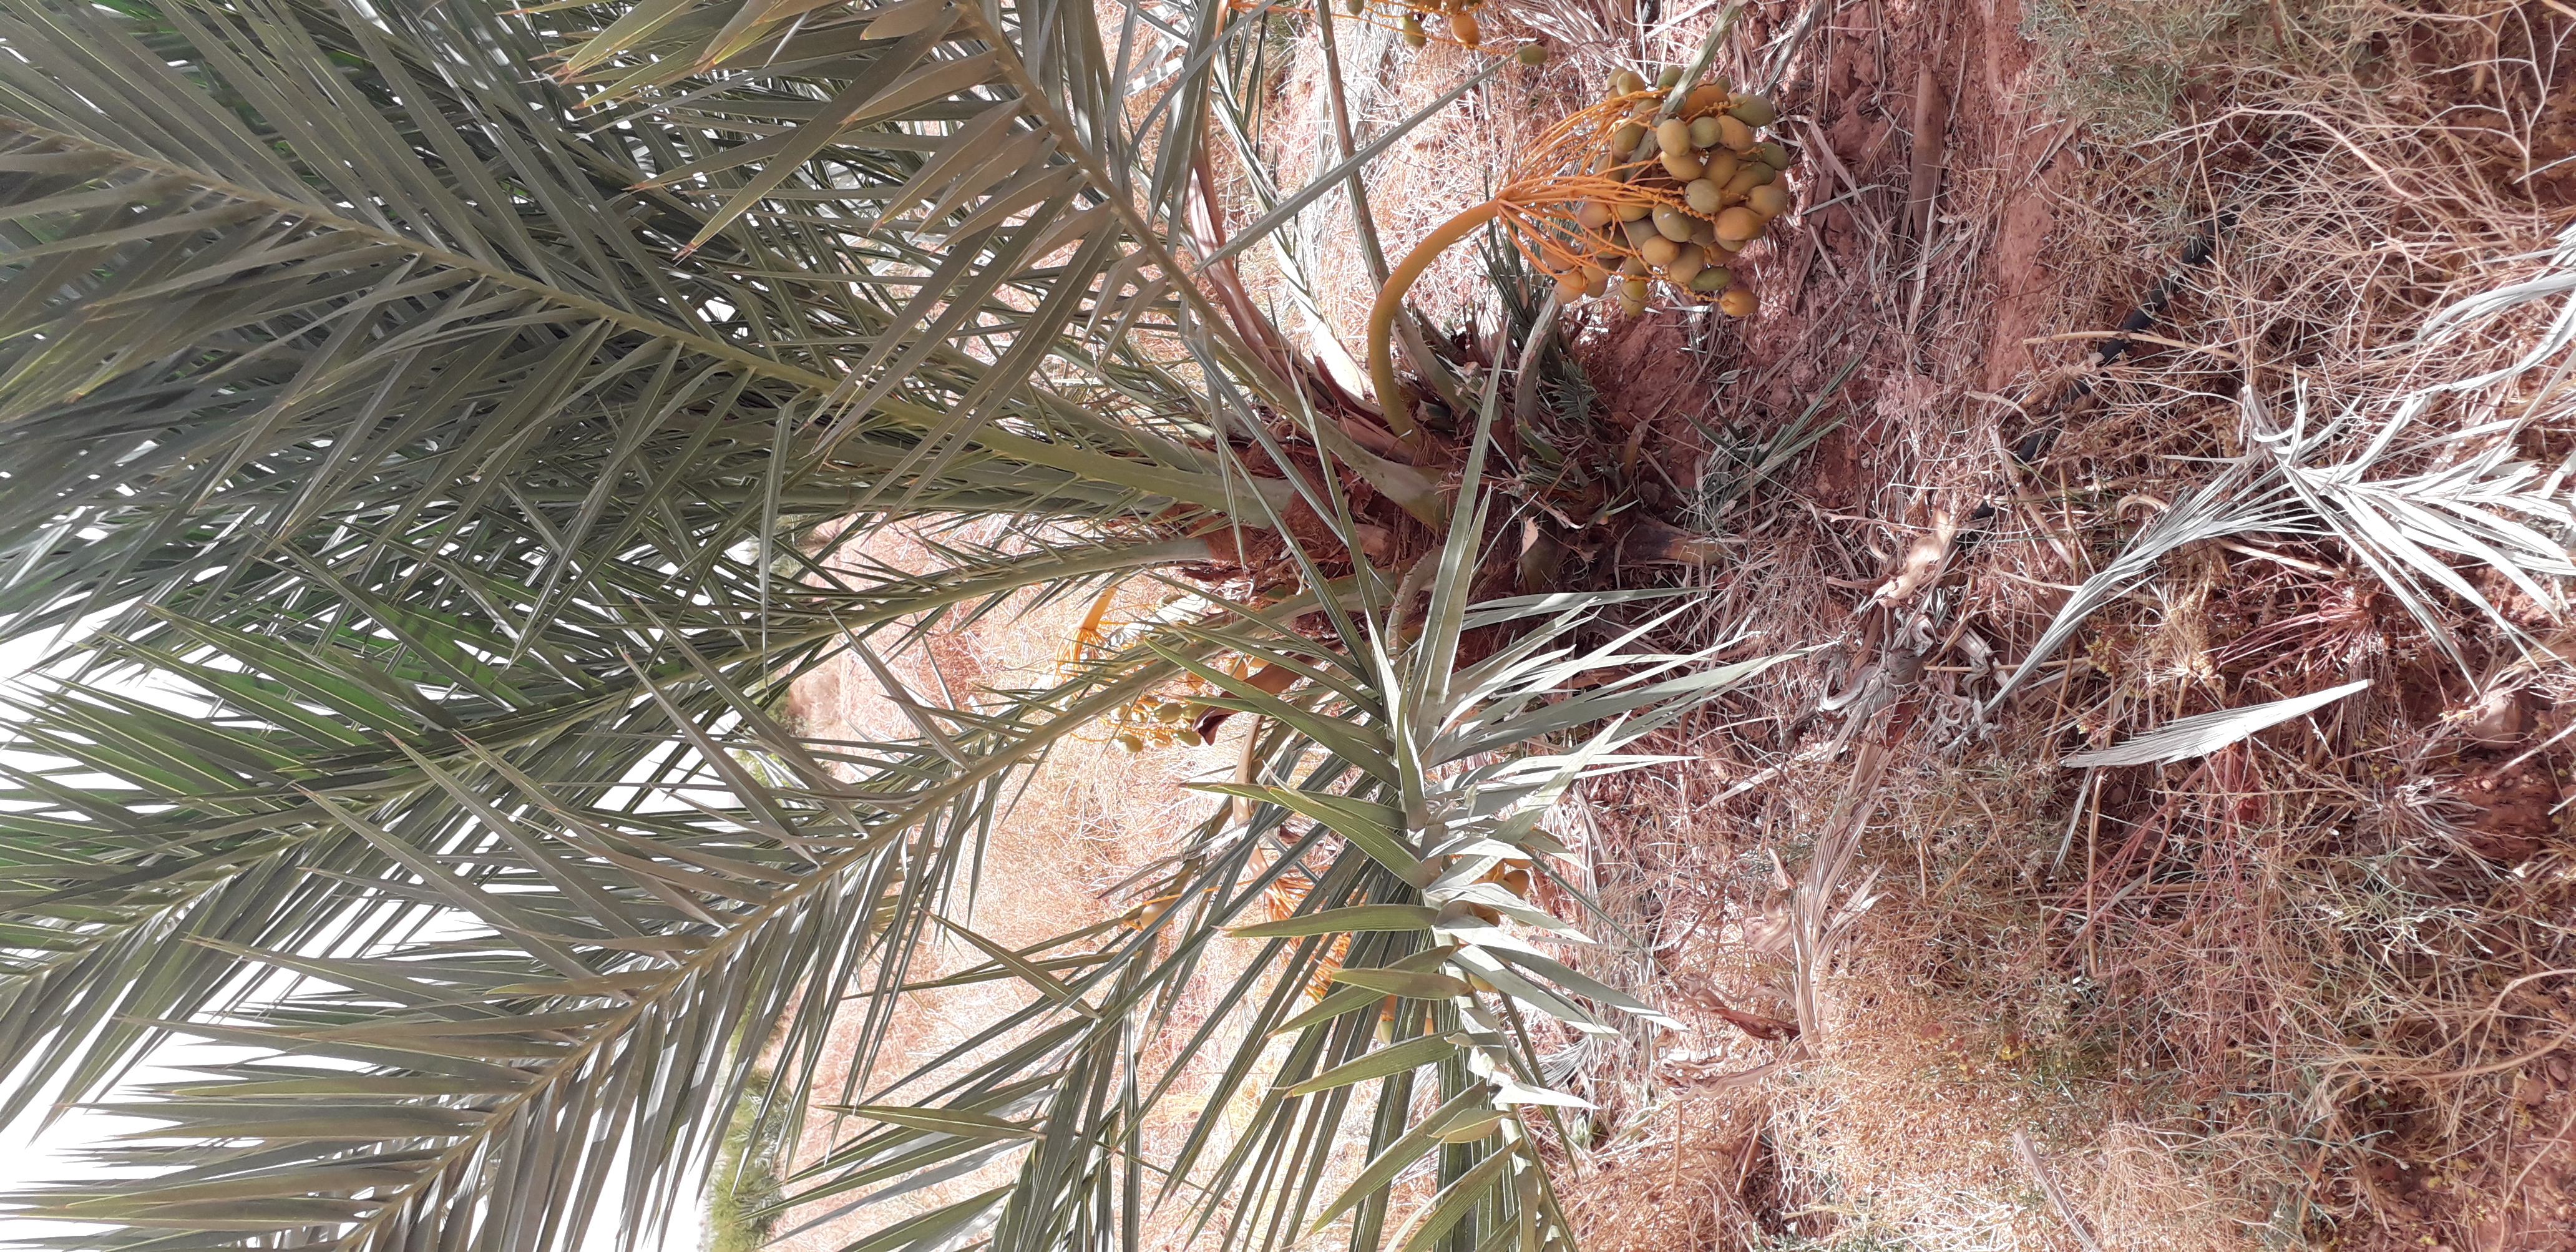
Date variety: Boumajhoul